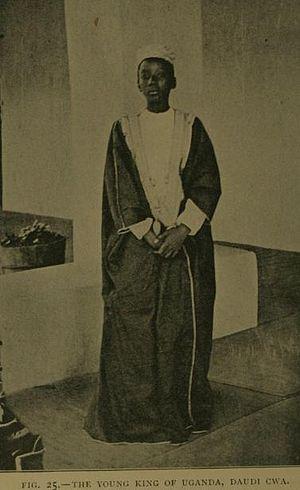
Daudi Chwa II était le 34ᵉ Kabaka du royaume du Buganda, dans le sud de l'actuel Ouganda, de 1897 à 1939.